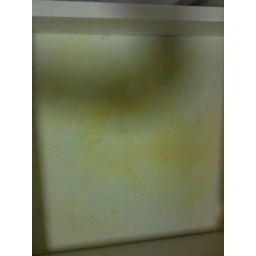
The sink in the bathroom is dirty